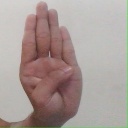
अक्षर: ब